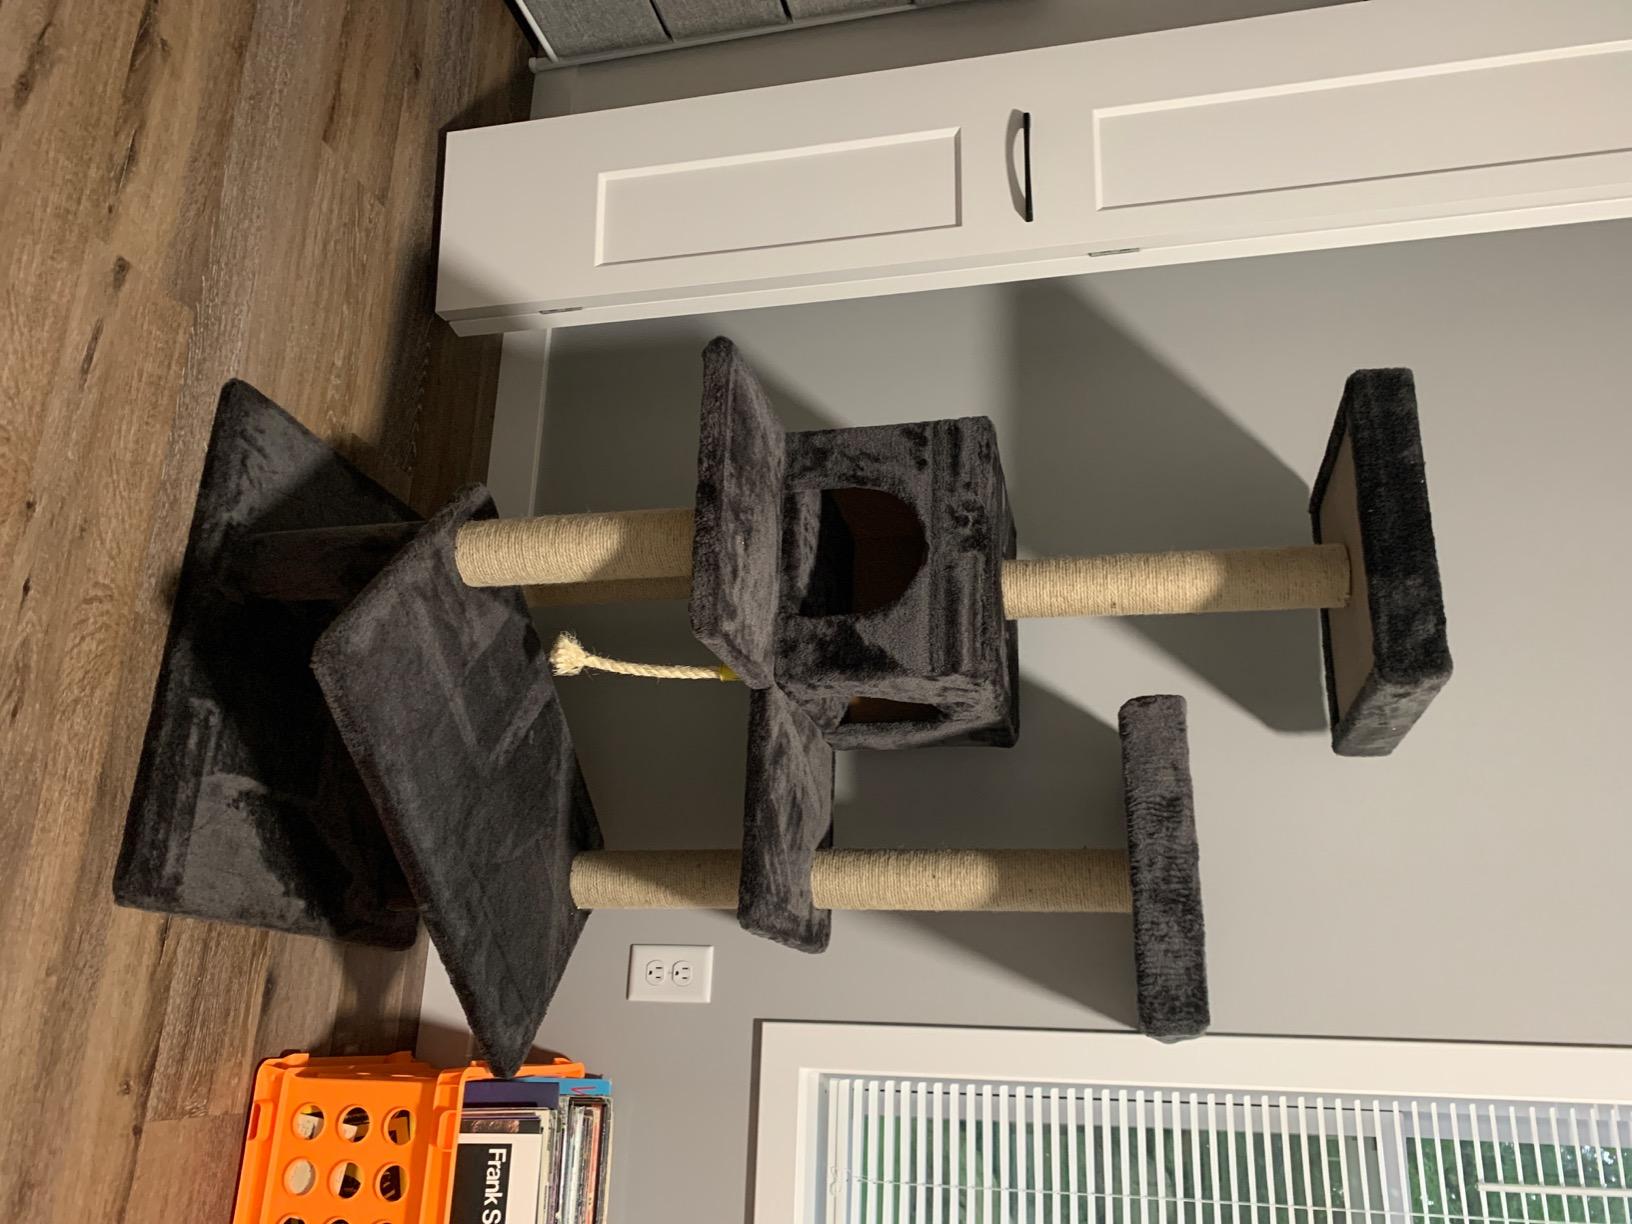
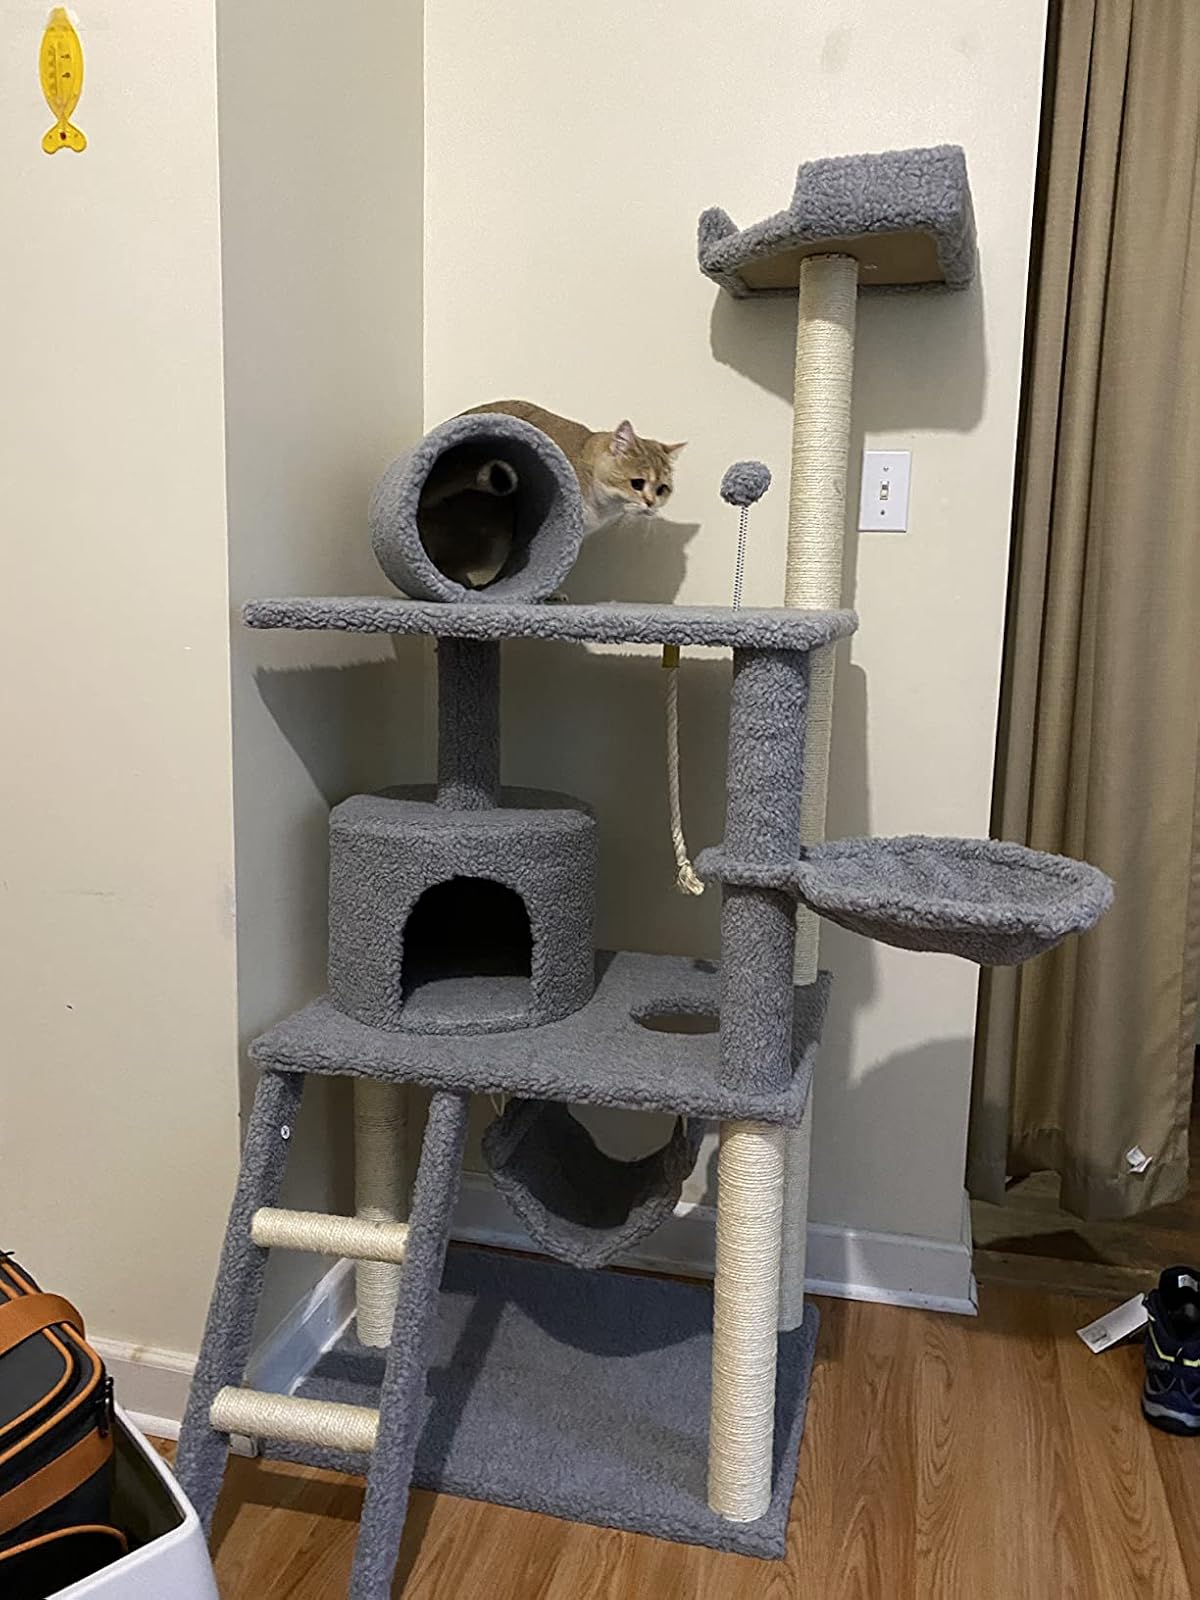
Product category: items_cat tree
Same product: no